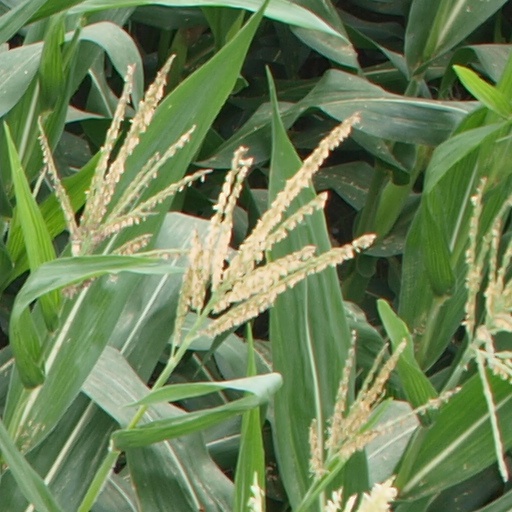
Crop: maize; corn